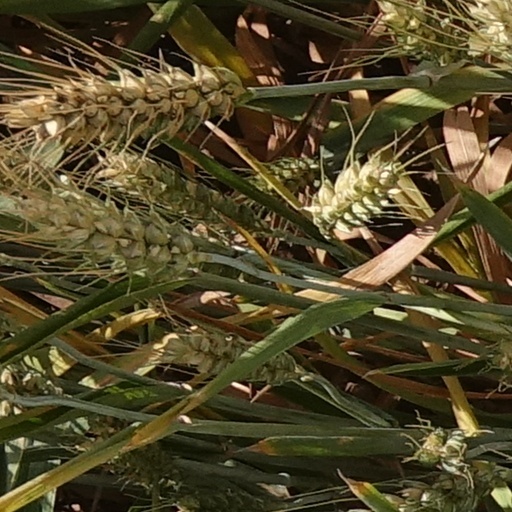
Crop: wheat